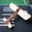
Label: airplane